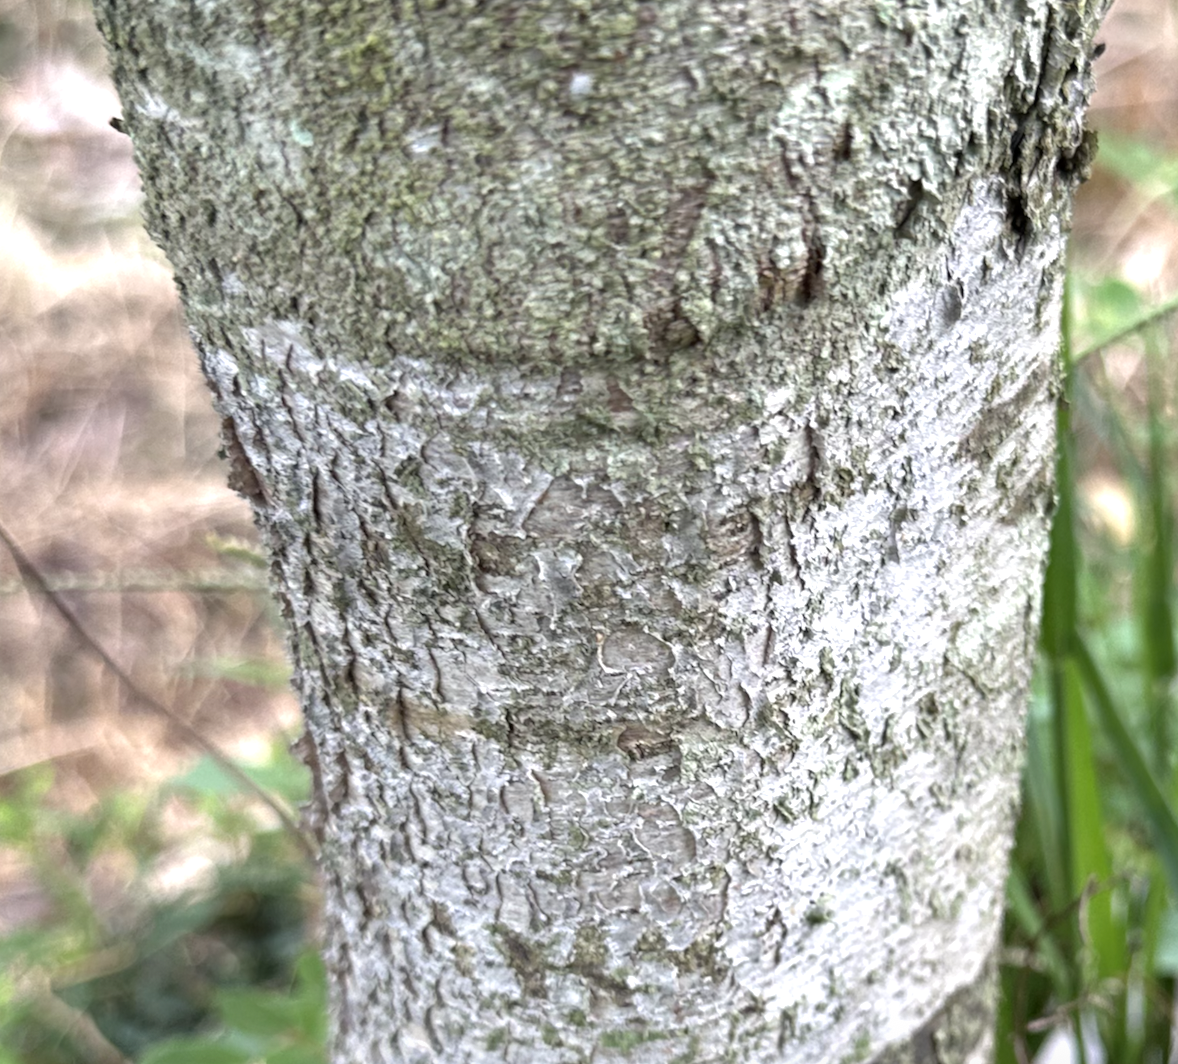
Label: pink_disease